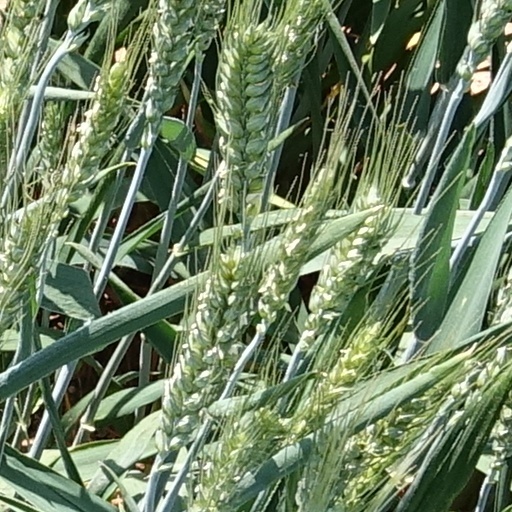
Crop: wheat